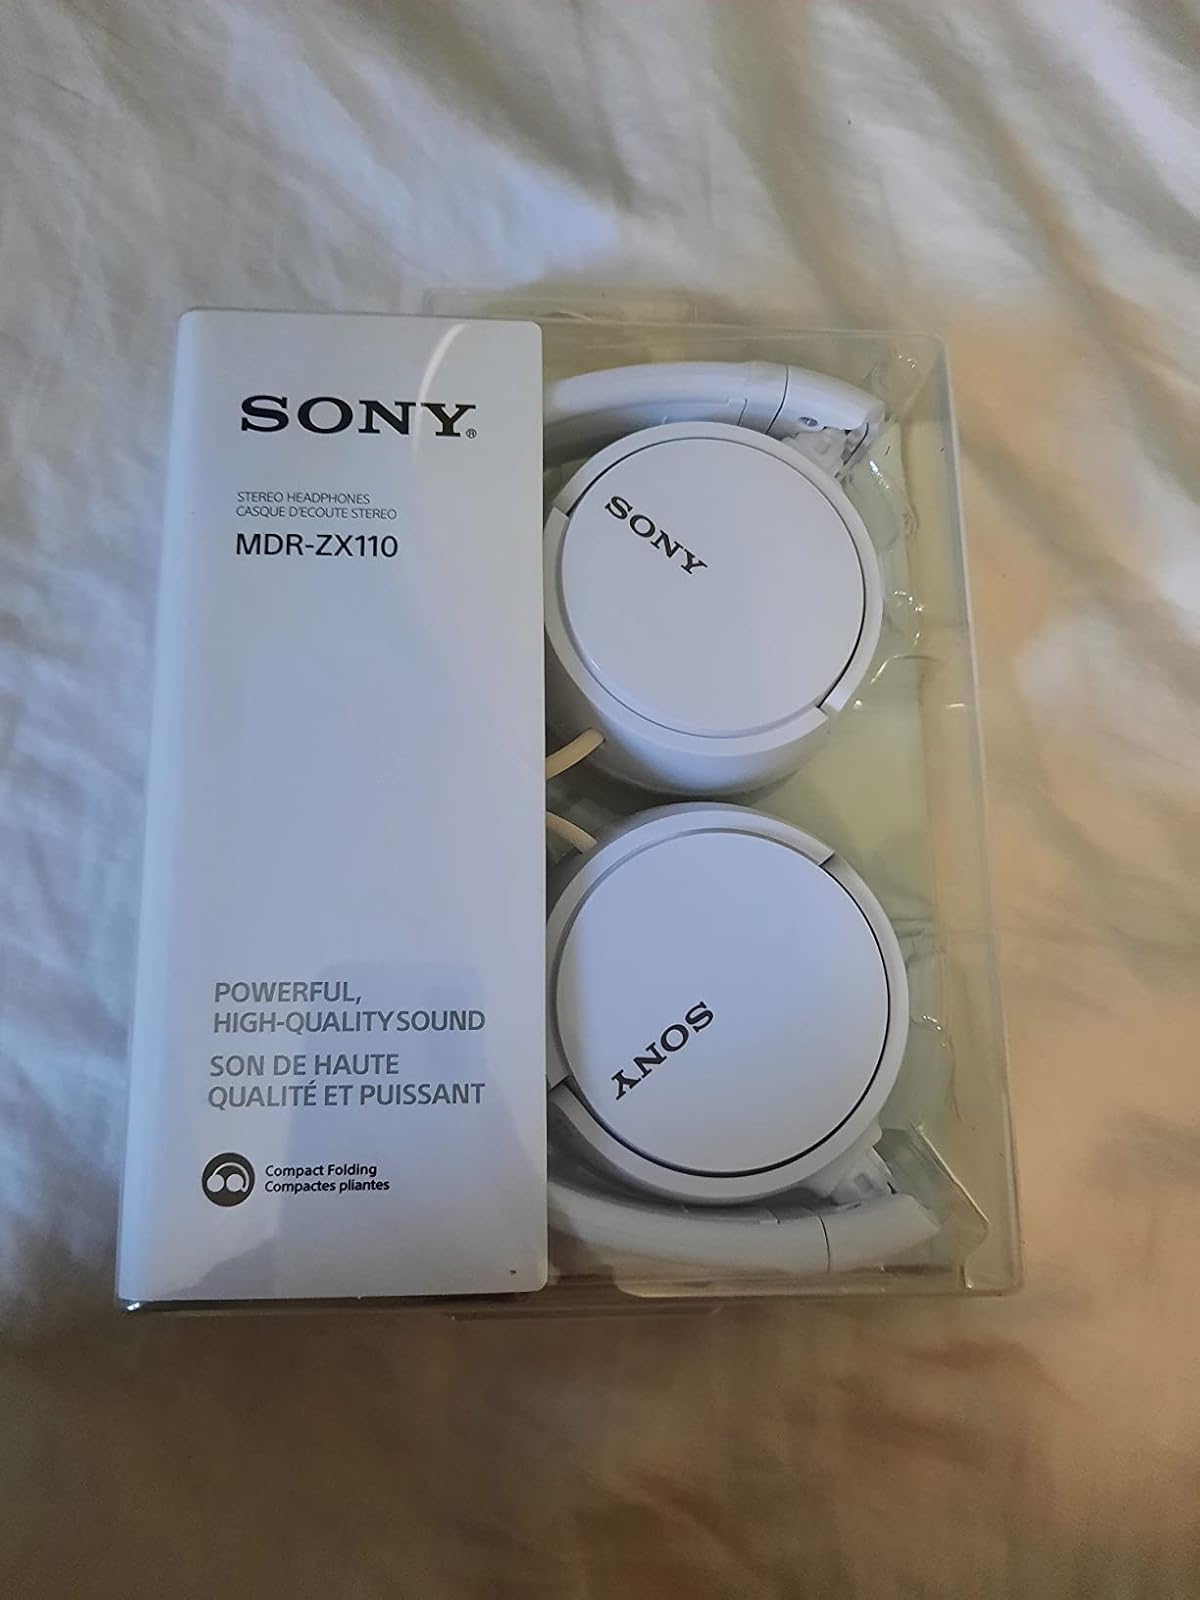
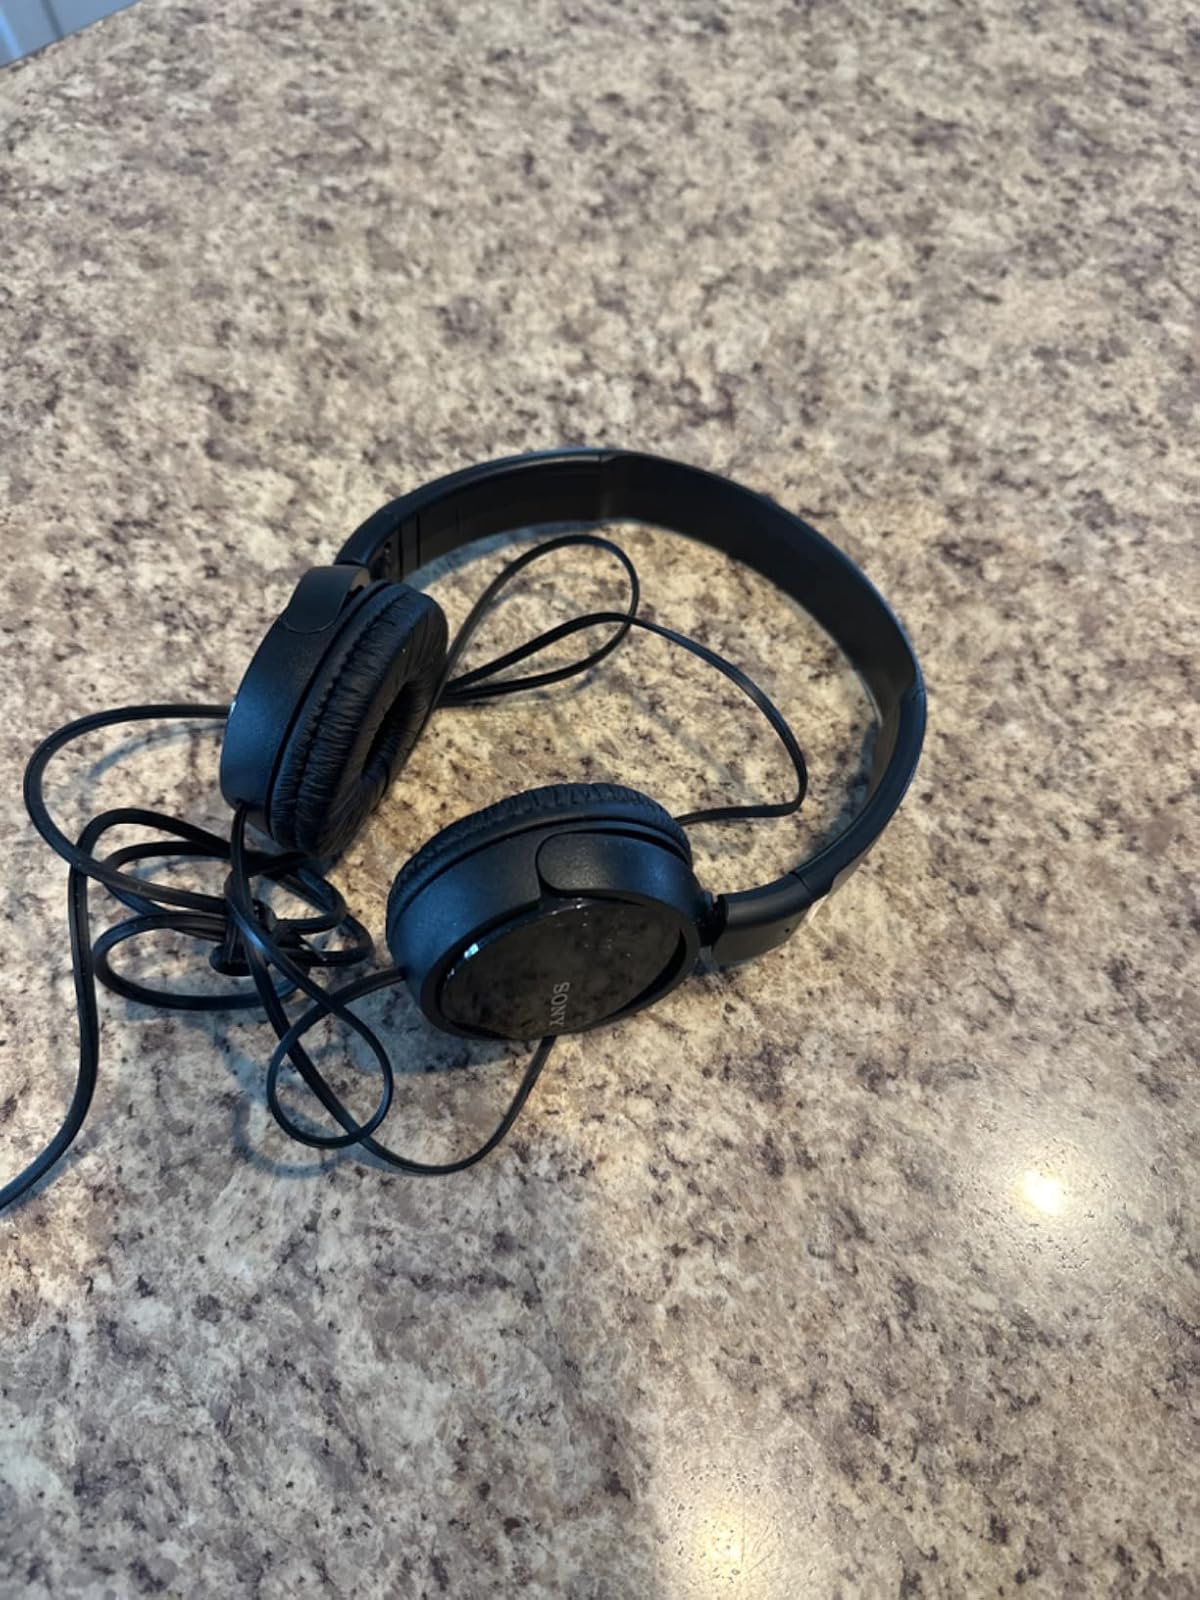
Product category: headphones
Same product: no